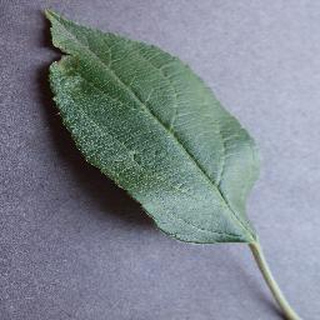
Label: healthy_apple